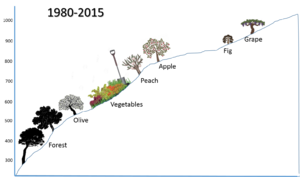
L'agriculture au Liban est le troisième secteur le plus important du pays après les secteurs tertiaire et industriel. Il contribue pour près de 7% au PIB et emploie environ 15% de la population active. Les principales cultures comprennent les céréales, les fruits et légumes, les olives, les raisins et le tabac, ainsi que l'élevage des ovins et des caprins. Les ressources minérales sont limitées et ne sont exploitées que pour la consommation domestique.